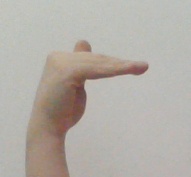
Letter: khaa